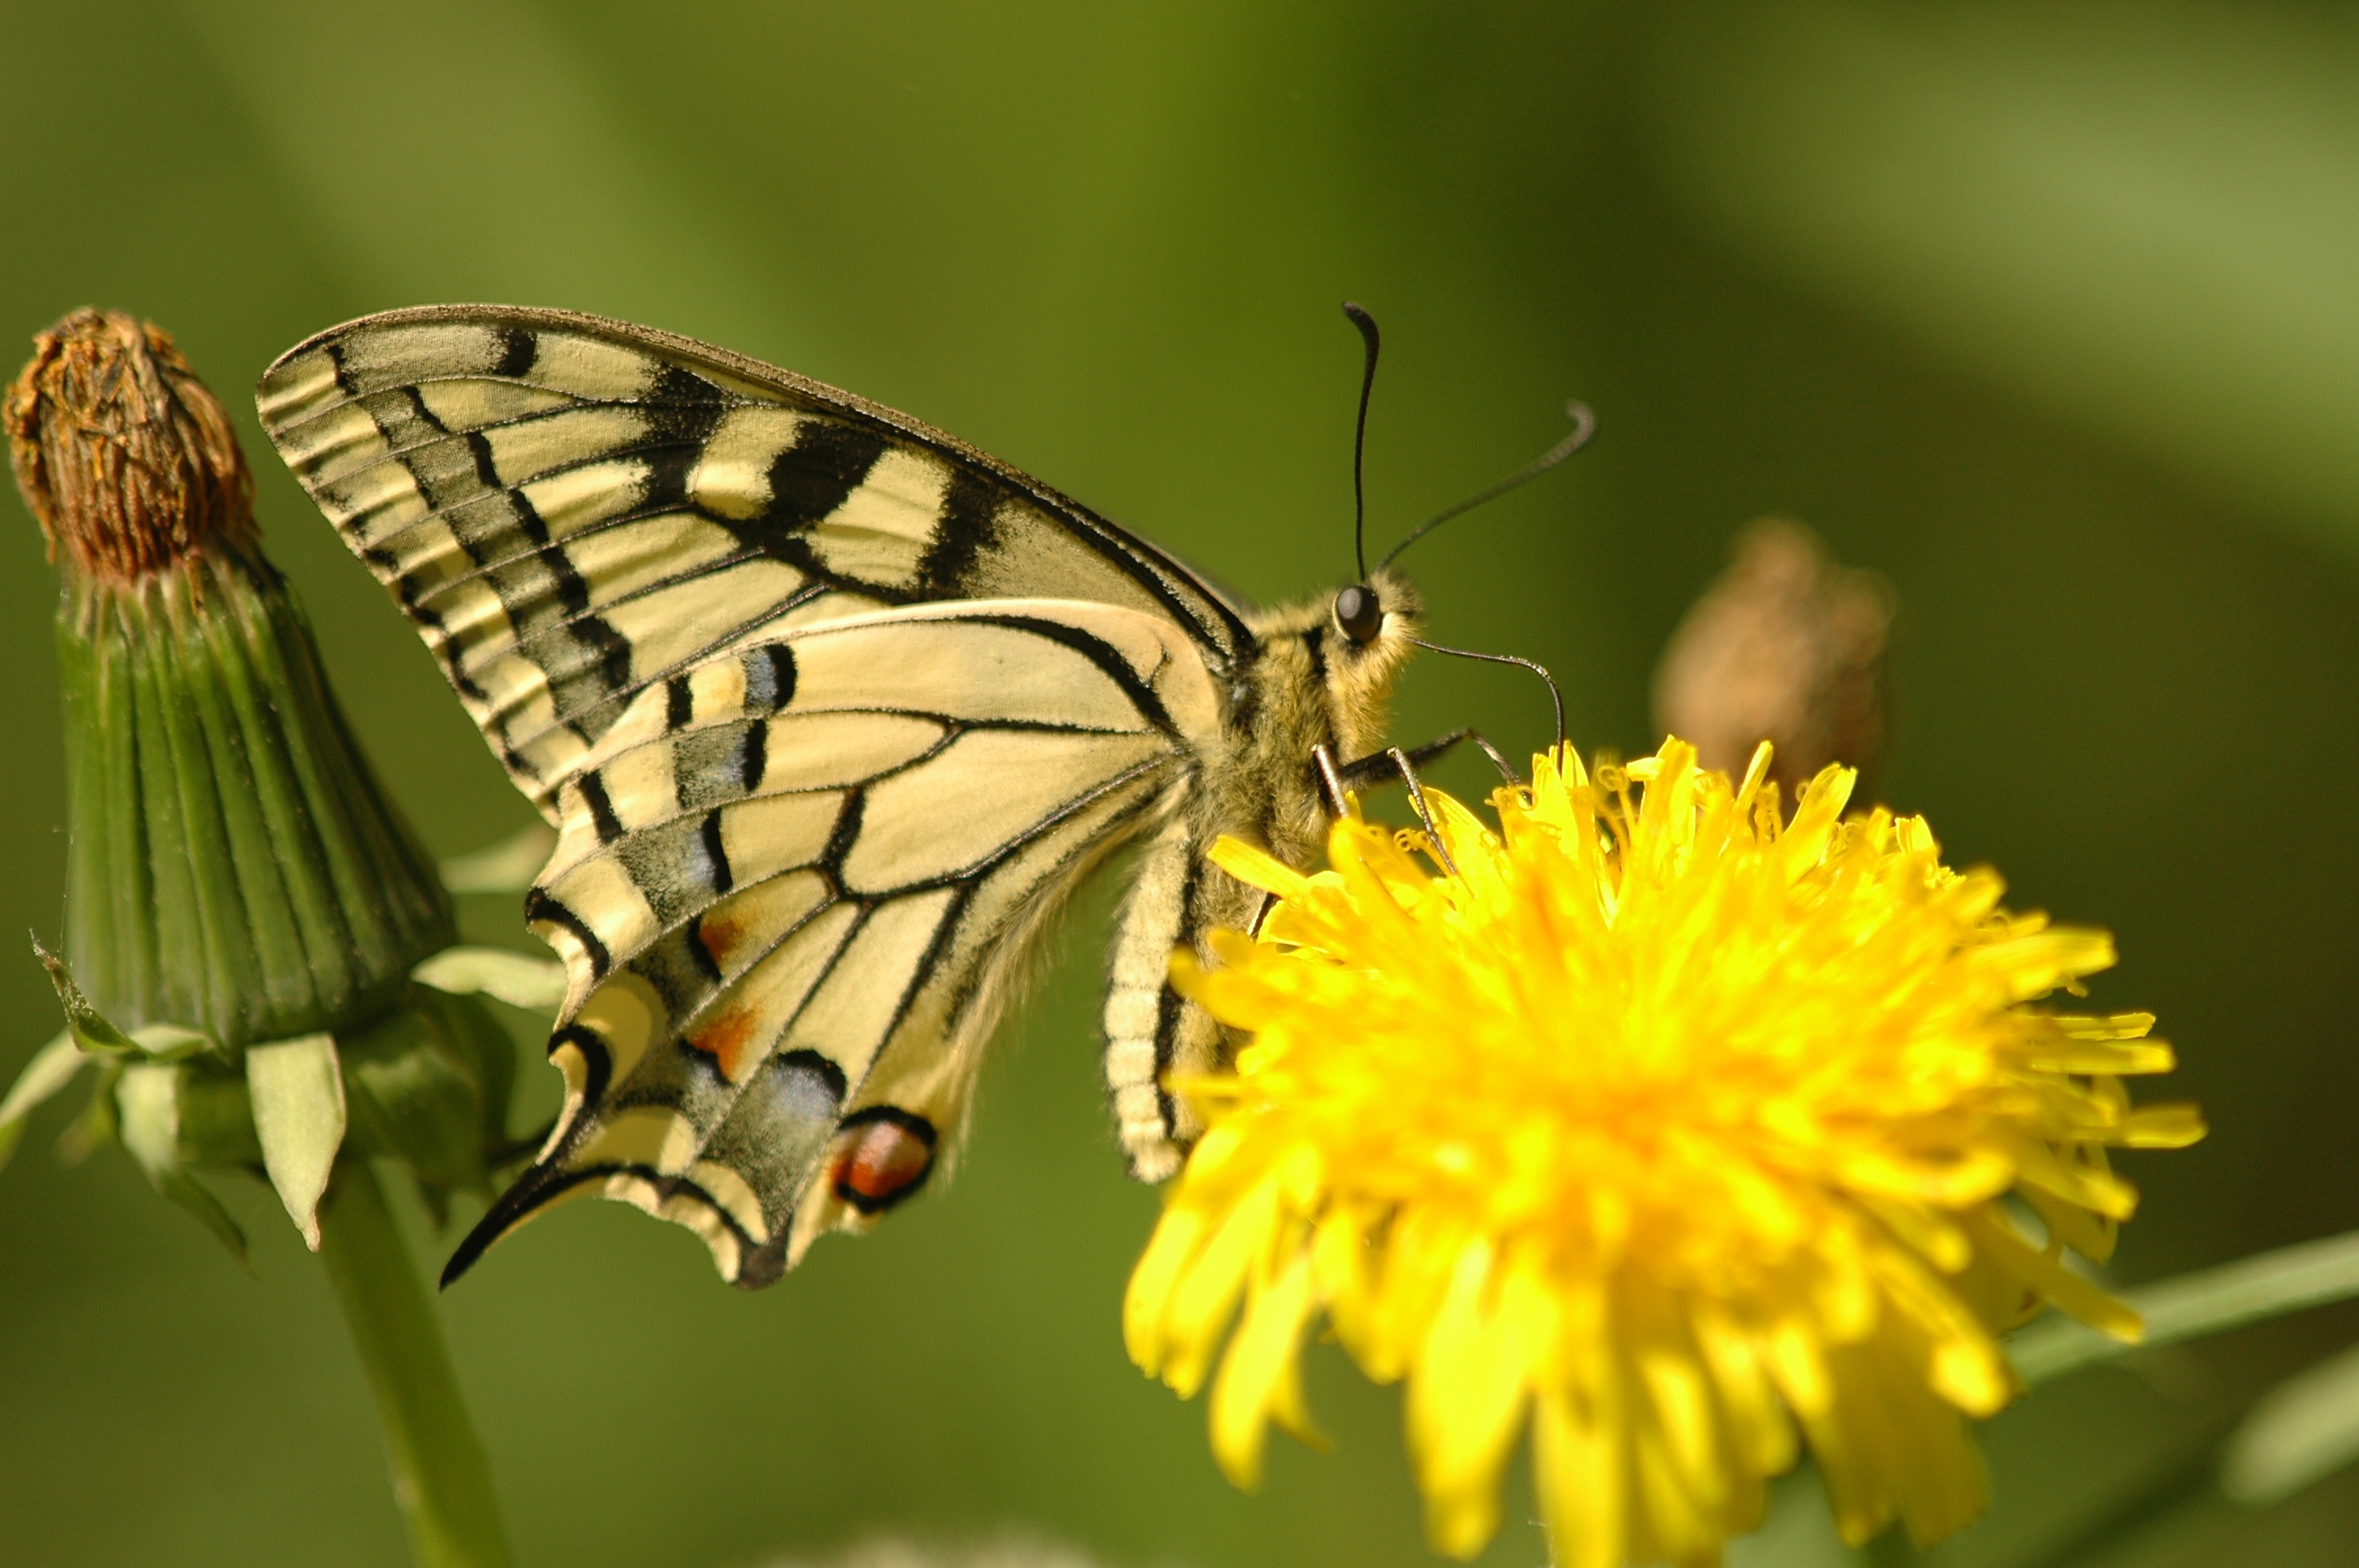
nature, wing, photography, flower, fly, summer, wildlife, green, insect, botany, butterfly, yellow, flora, fauna, invertebrate, flowers, close up, monarch butterfly, wings, insects, nectar, pieridae, macro photography, arthropod, pollinator, moths and butterflies, lycaenid, colias, appalachian tiger